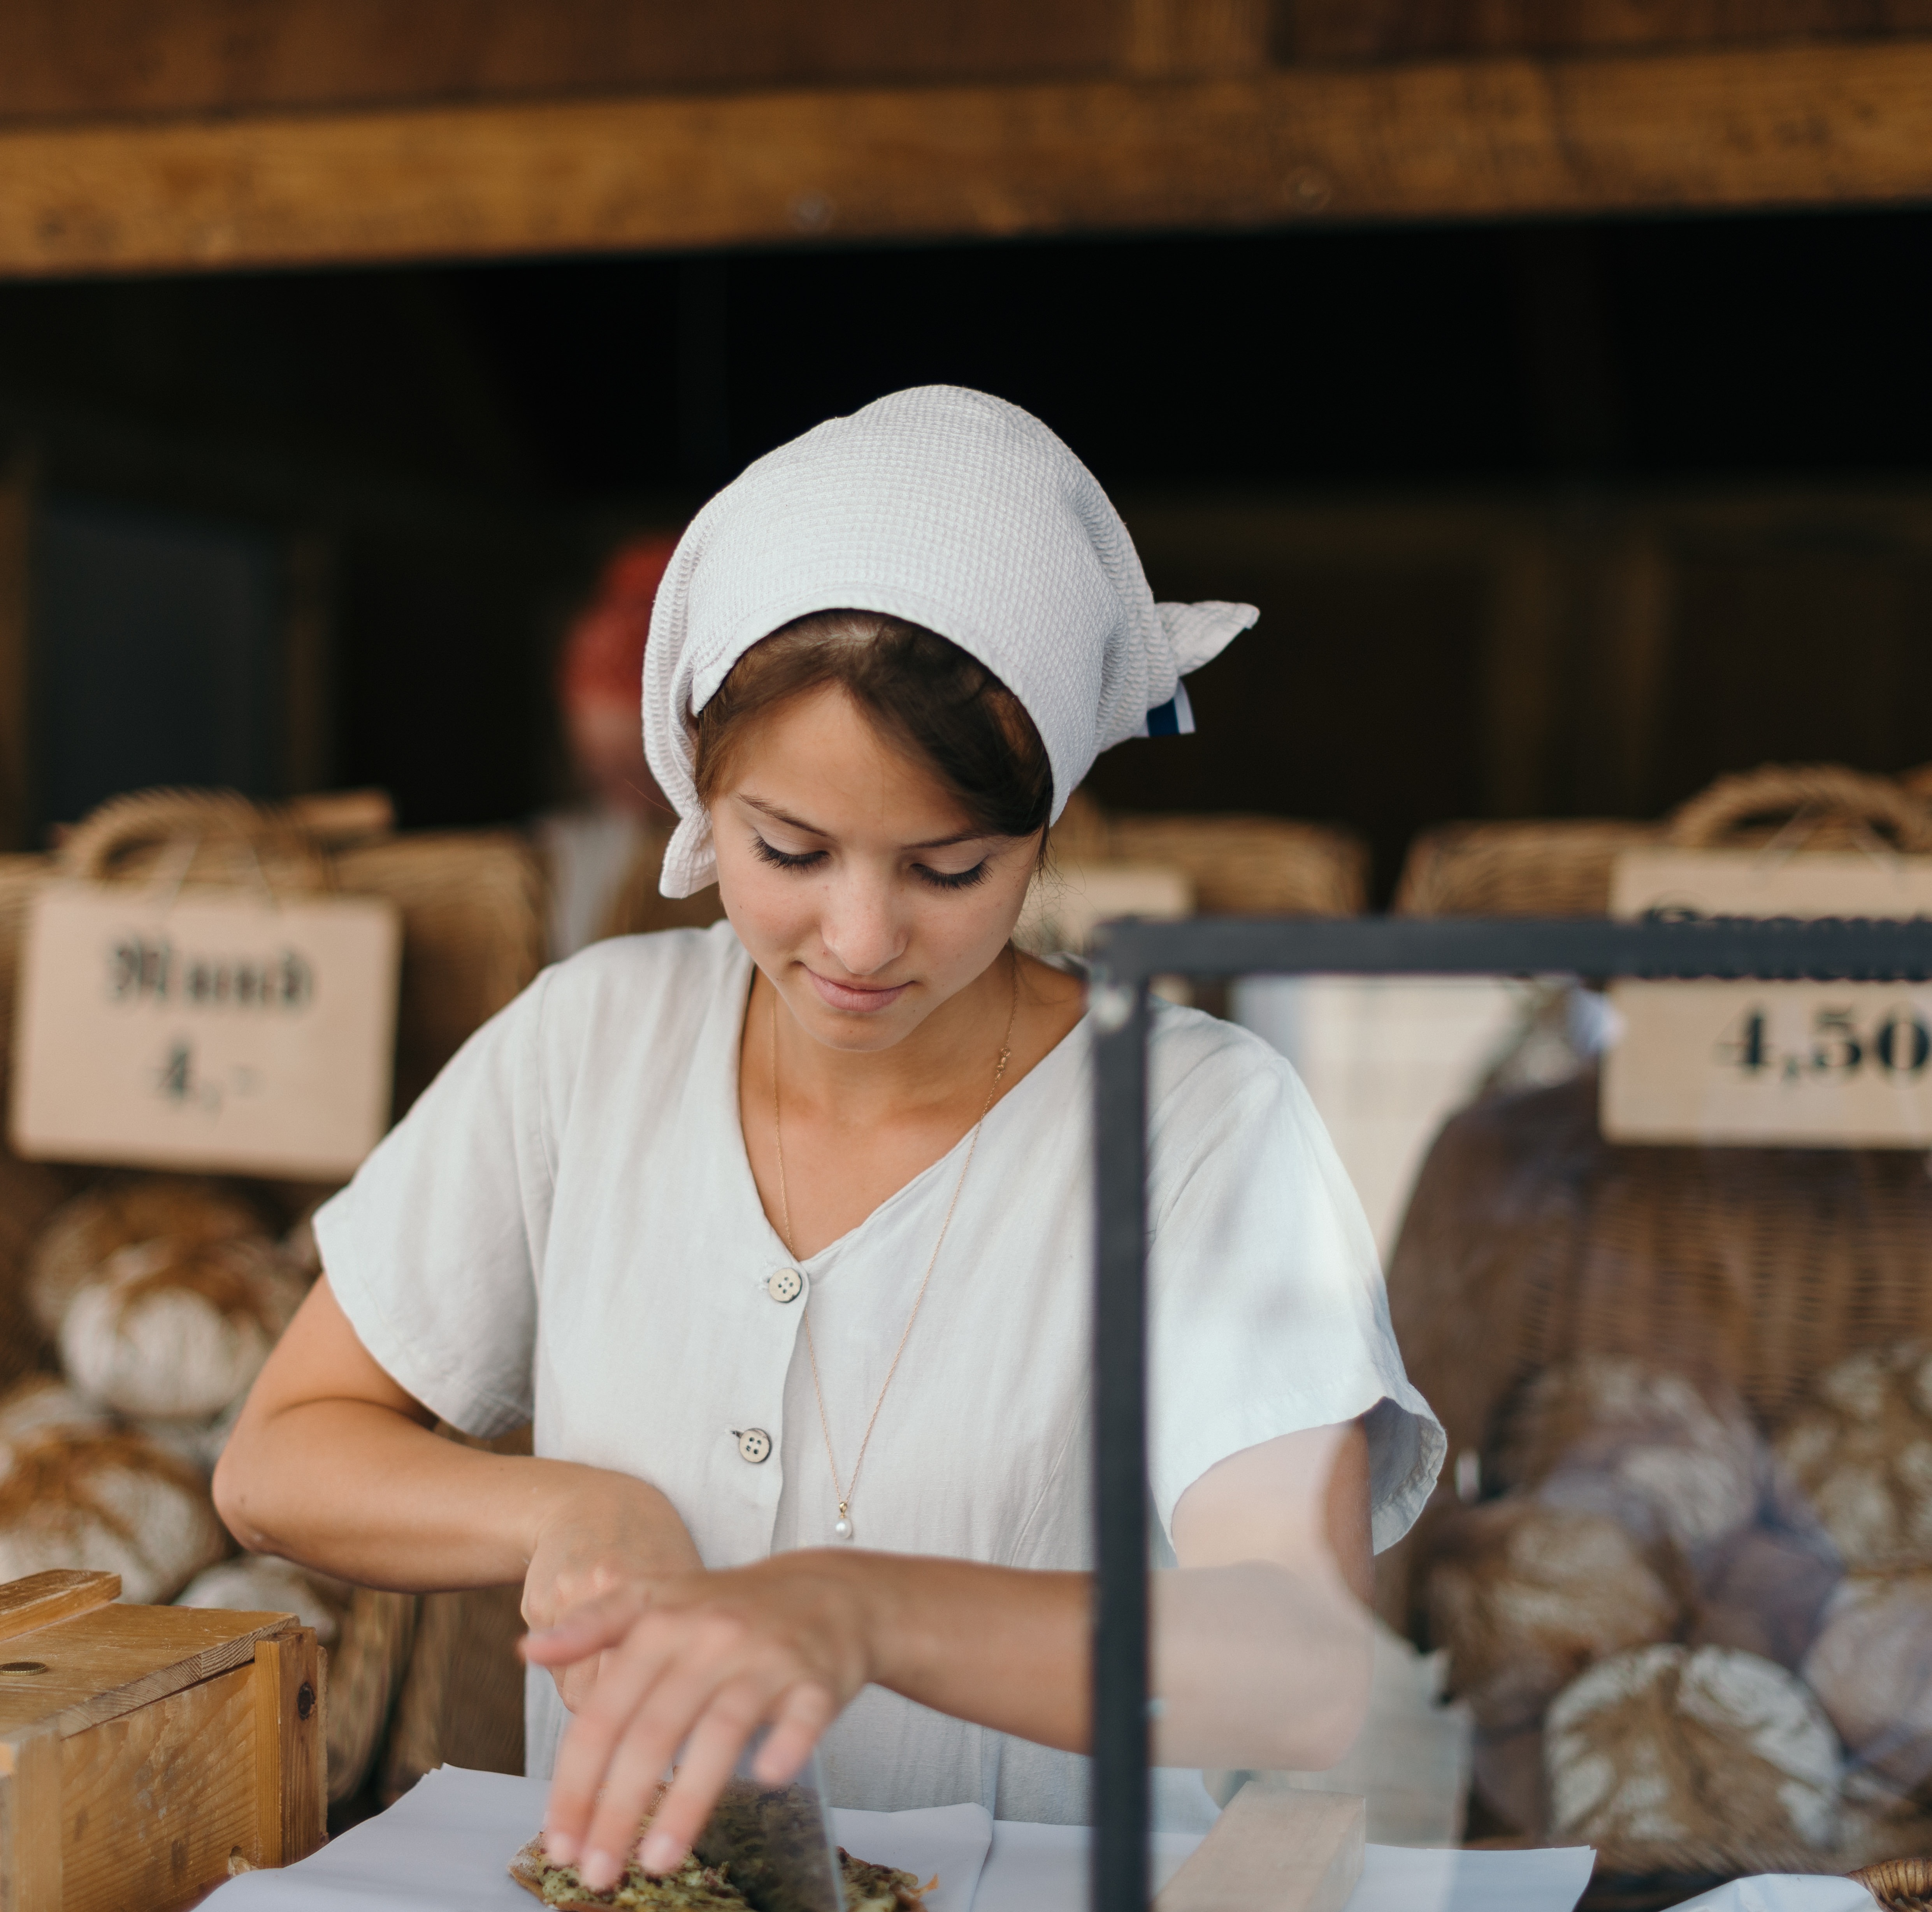
person, girl, woman, food, bread, cook, sense